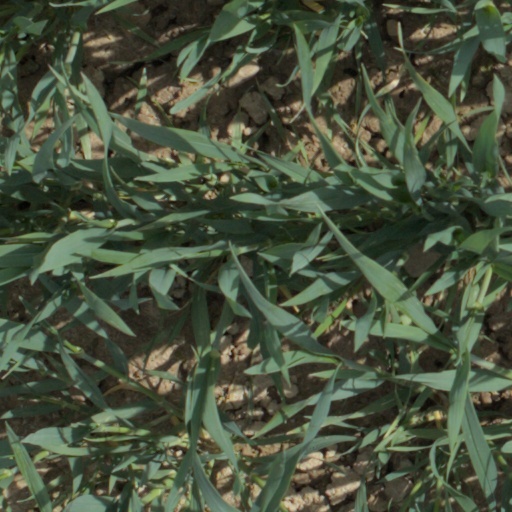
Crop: wheat